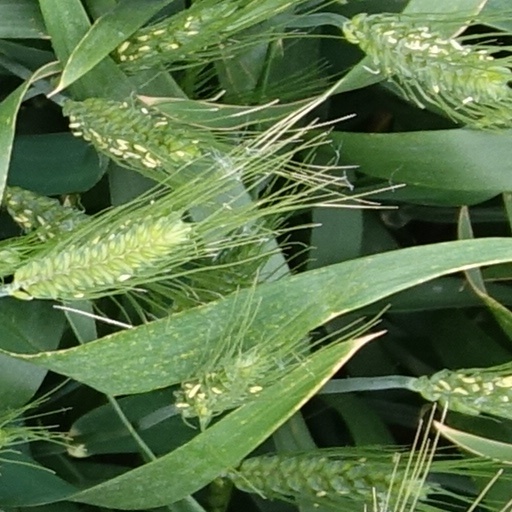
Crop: wheat